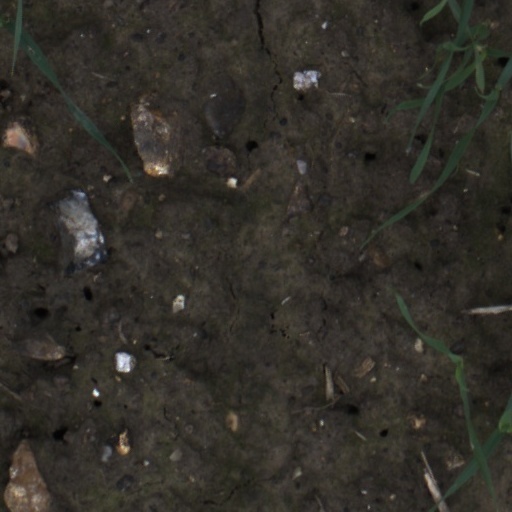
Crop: wheat